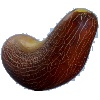
Label: Cucumber Ripe 1